Public Safety Building (Cumberland, Maryland)

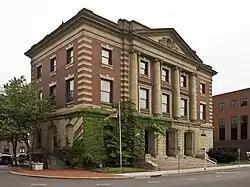

Public Safety Building, or Old Post Office, is a historic building in Cumberland, Allegany County, Maryland. It was constructed between 1902 and 1904, in the Classical Revival style. It is built of brick, rising from a monumental stone base. There is a slightly projecting pavilion with four engaged Ionic columns on the second and third floors. The building was built originally as the United States Courthouse and Post Office during the tenure of James Knox Taylor (1857-1929), who was Supervising Architect for the U.S. Treasury. It served as a courthouse of the United States District Court for the District of Maryland from 1904 to 1933. It is considered to be typical of buildings constructed during Taylor's tenure to the specifications of the Tarsney Act, which required competition in the design of federal buildings.